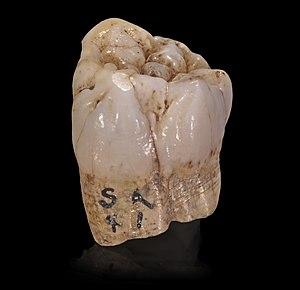
Dent de Paranthropus robustus SKX 11 provenant de Swartkrans (26°00'S 27°45'E), Gauteng, Afrique du Sud vers 1,8 millions d'années. Collection du Transvaal Museum, Northern Flagship Institute, Pretoria Afrique-du-Sud.21.53x15.20x15.49 mm) Transvaal Museum
Paranthropus robustus est une espèce éteinte du genre Paranthropus, qui vivait en Afrique australe de 2 à 1,5 million d'années avant le présent. Il a été découvert en 1938 à Kromdraai, en Afrique du Sud. D'autres sites préhistoriques d'Afrique du Sud, tels Swartkrans et Drimolen, ont ensuite livré des restes fossiles de cette espèce.